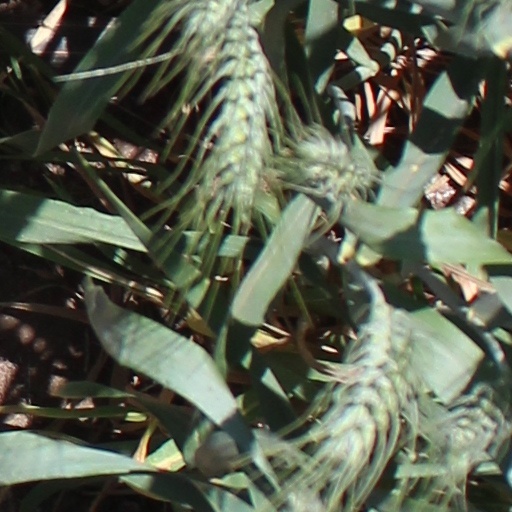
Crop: wheat